Yurgovuchia

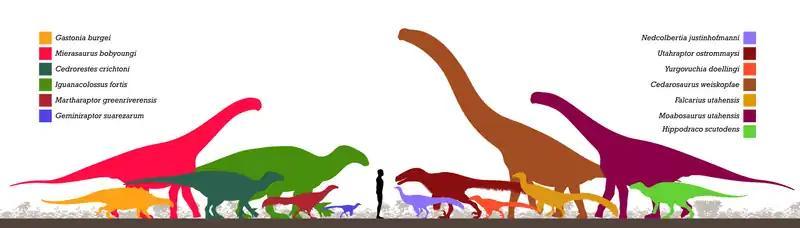
"Yurgovuchia" compared to the fauna of the Yellow Cat Member from the Cedar Mountain Formation ("Yurgovuchia" in salmon)

Other dinosaurs are also known from Don's Place including the iguanodontians "Iguanacolossus", polacanthines, and velociraptorine dromaeosaurids represented by a pubis (UMNH VP 21752) and a tentative radius (UMNH VP 21751). Many additional theropods have previously been described from the Yellow Cat Member, including the therizinosaur "Falcarius" and the small, predatory troodontids "Geminiraptor" from the lower part of the member, in addition, the large dromaeosaurines "Utahraptor", small ornithomimosaurs "Nedcolbertia", and unnamed eudromaeosaurs represented by a tail skeleton (UMNH VP 20209) from the upper part of the member.